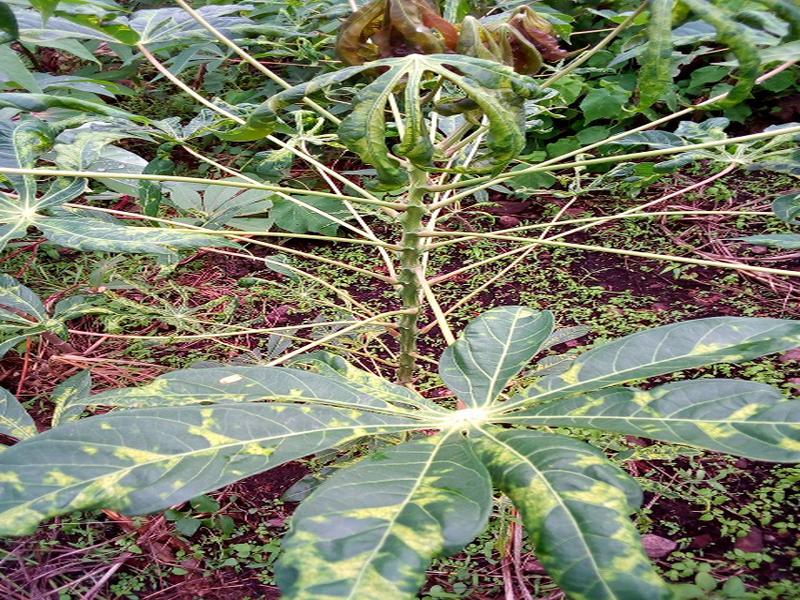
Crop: cassava
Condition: mosaic_disease